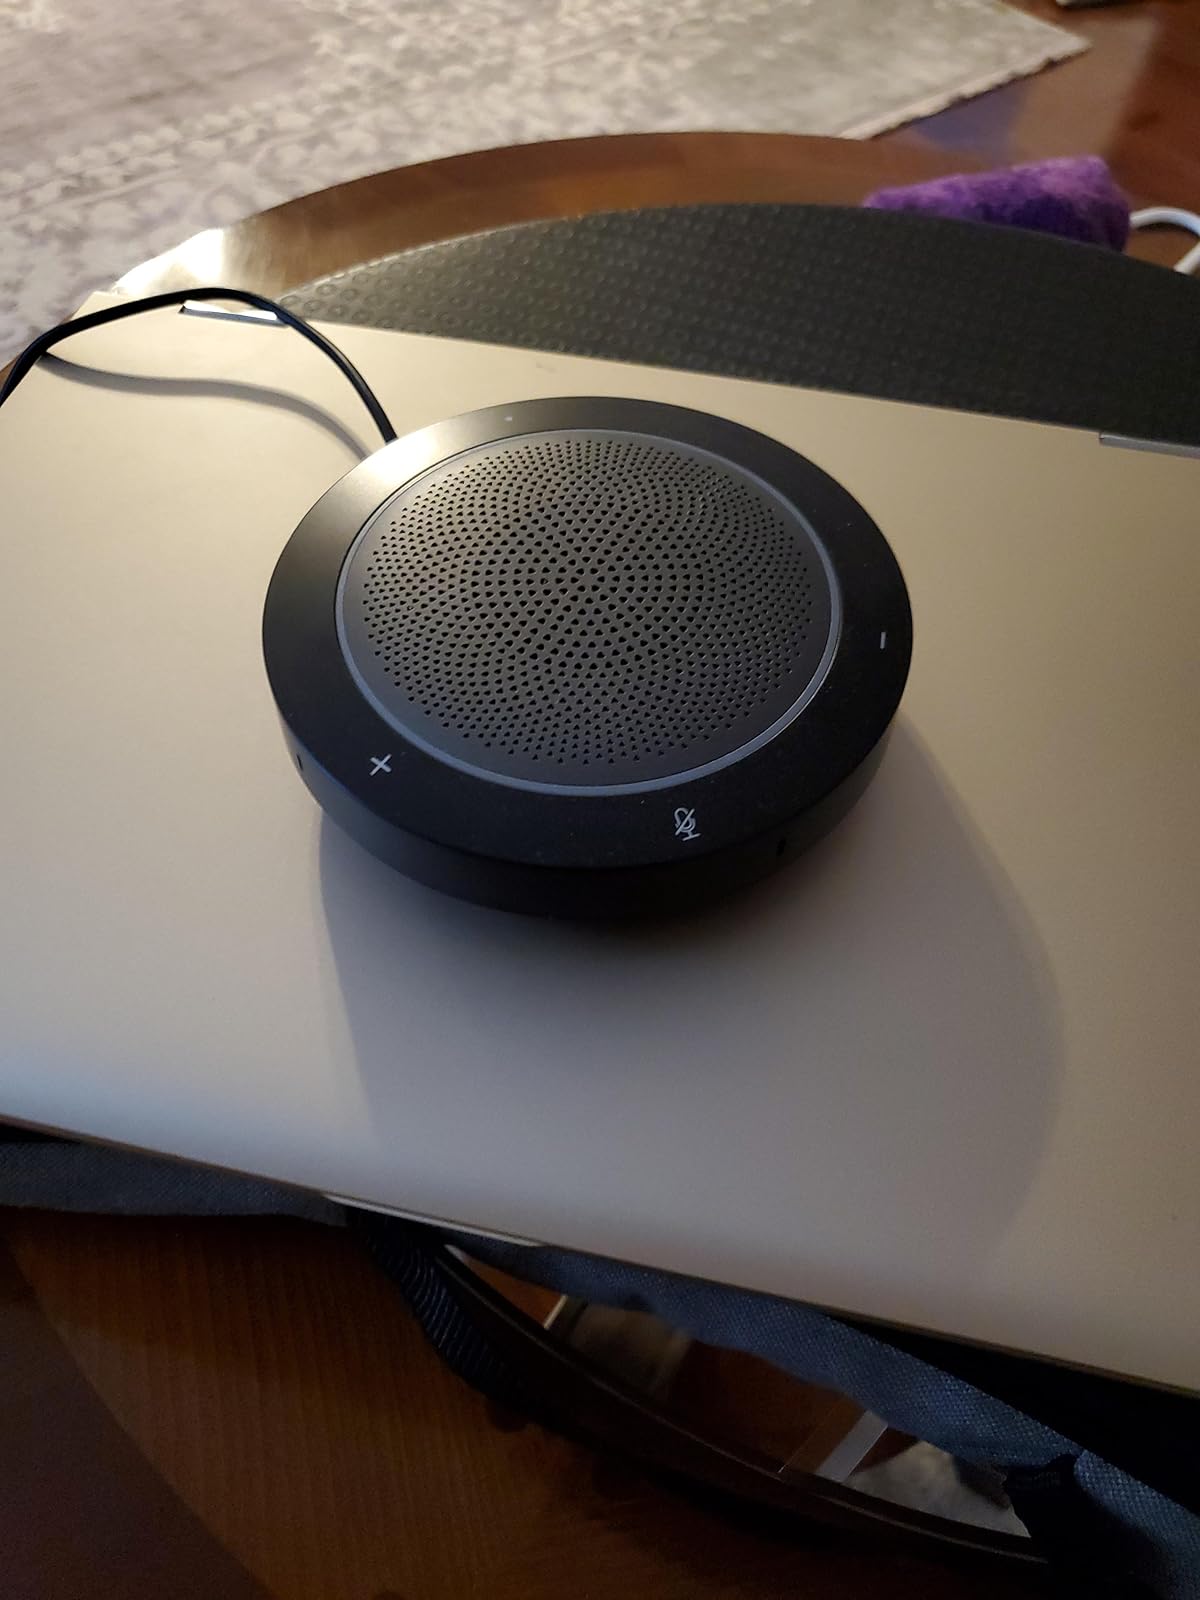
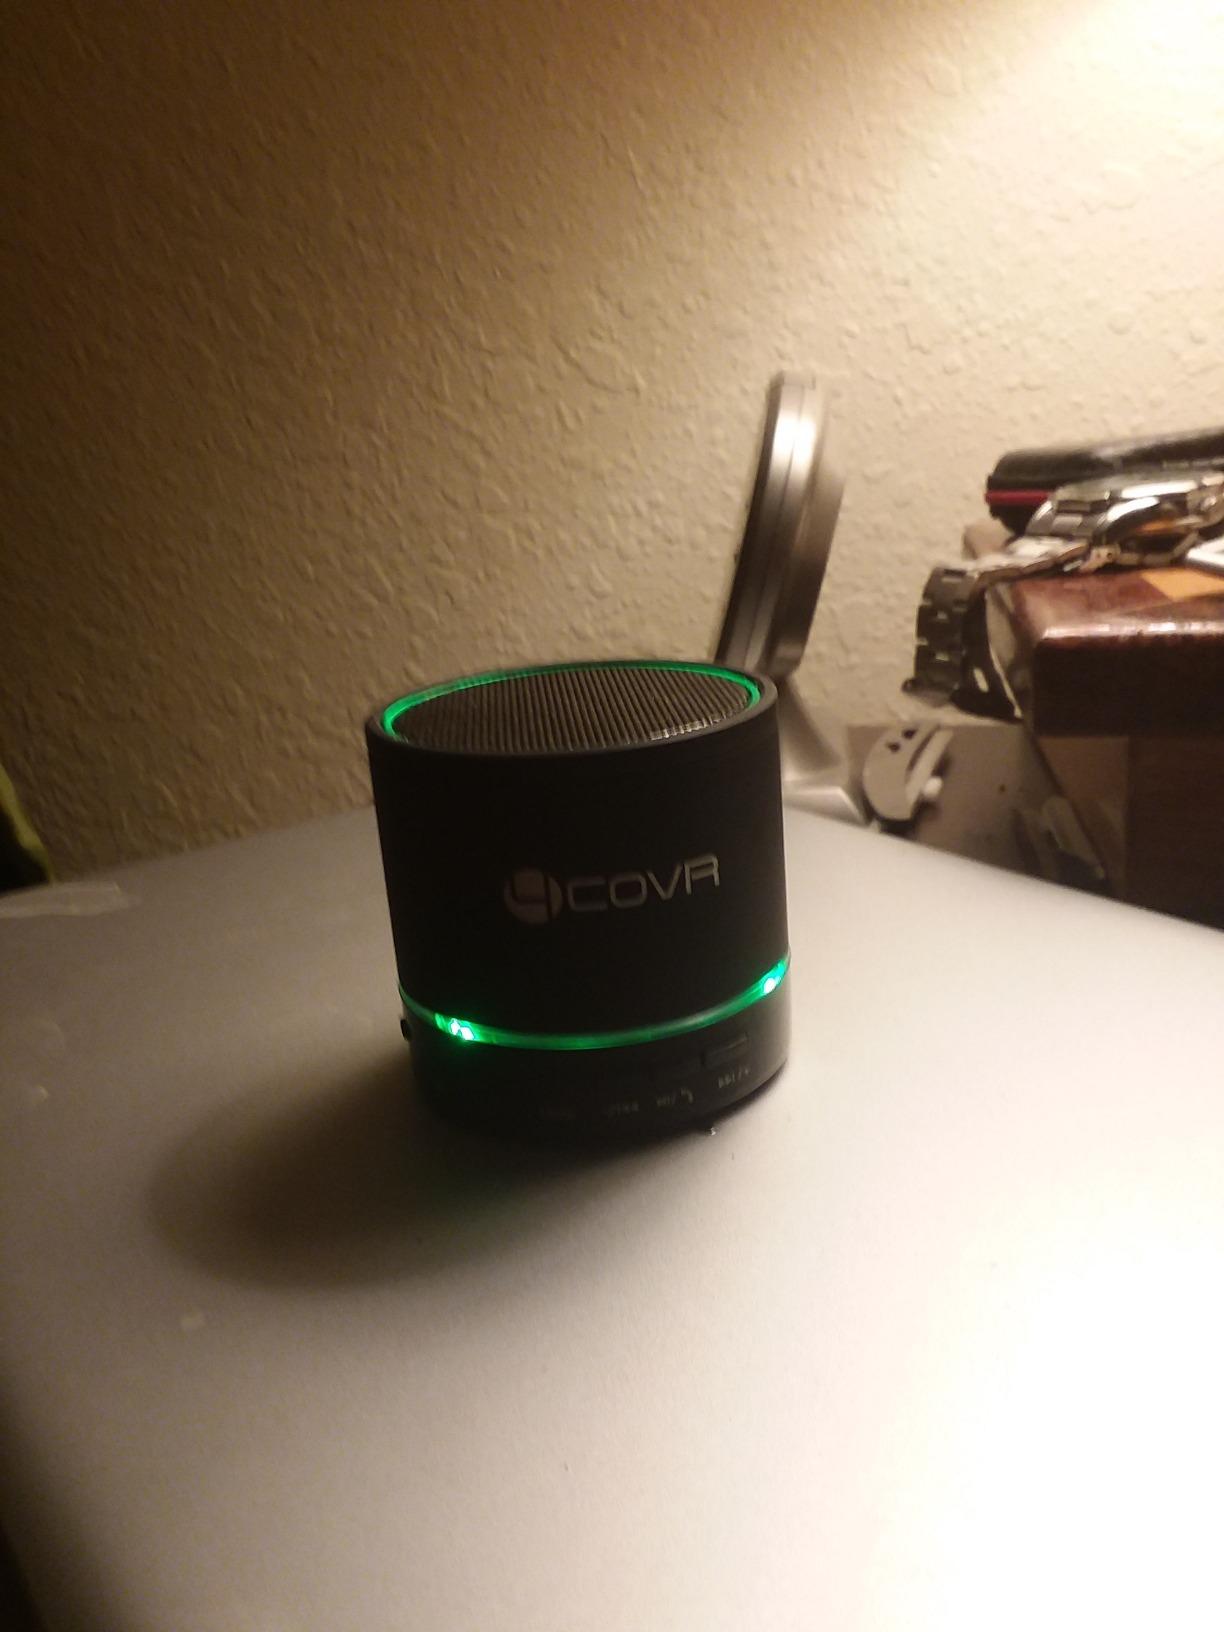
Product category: microphone
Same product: no